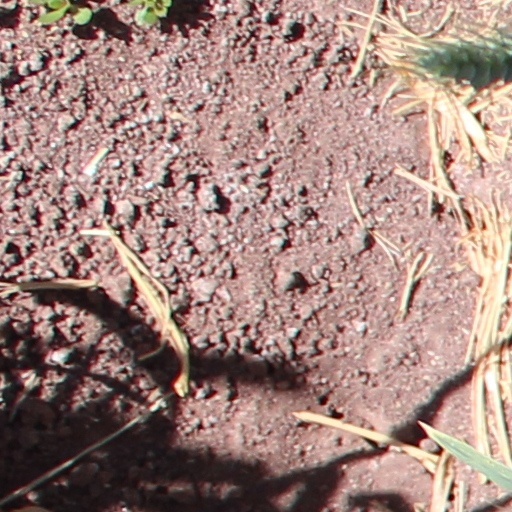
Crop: wheat